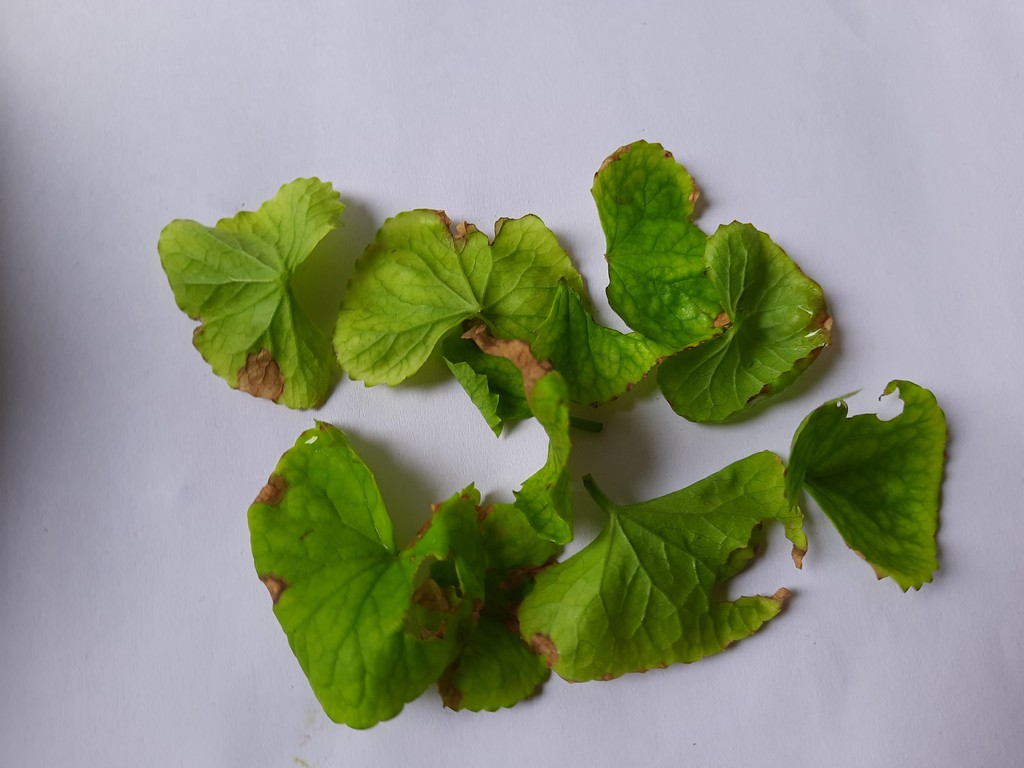
Label: Unhealthy